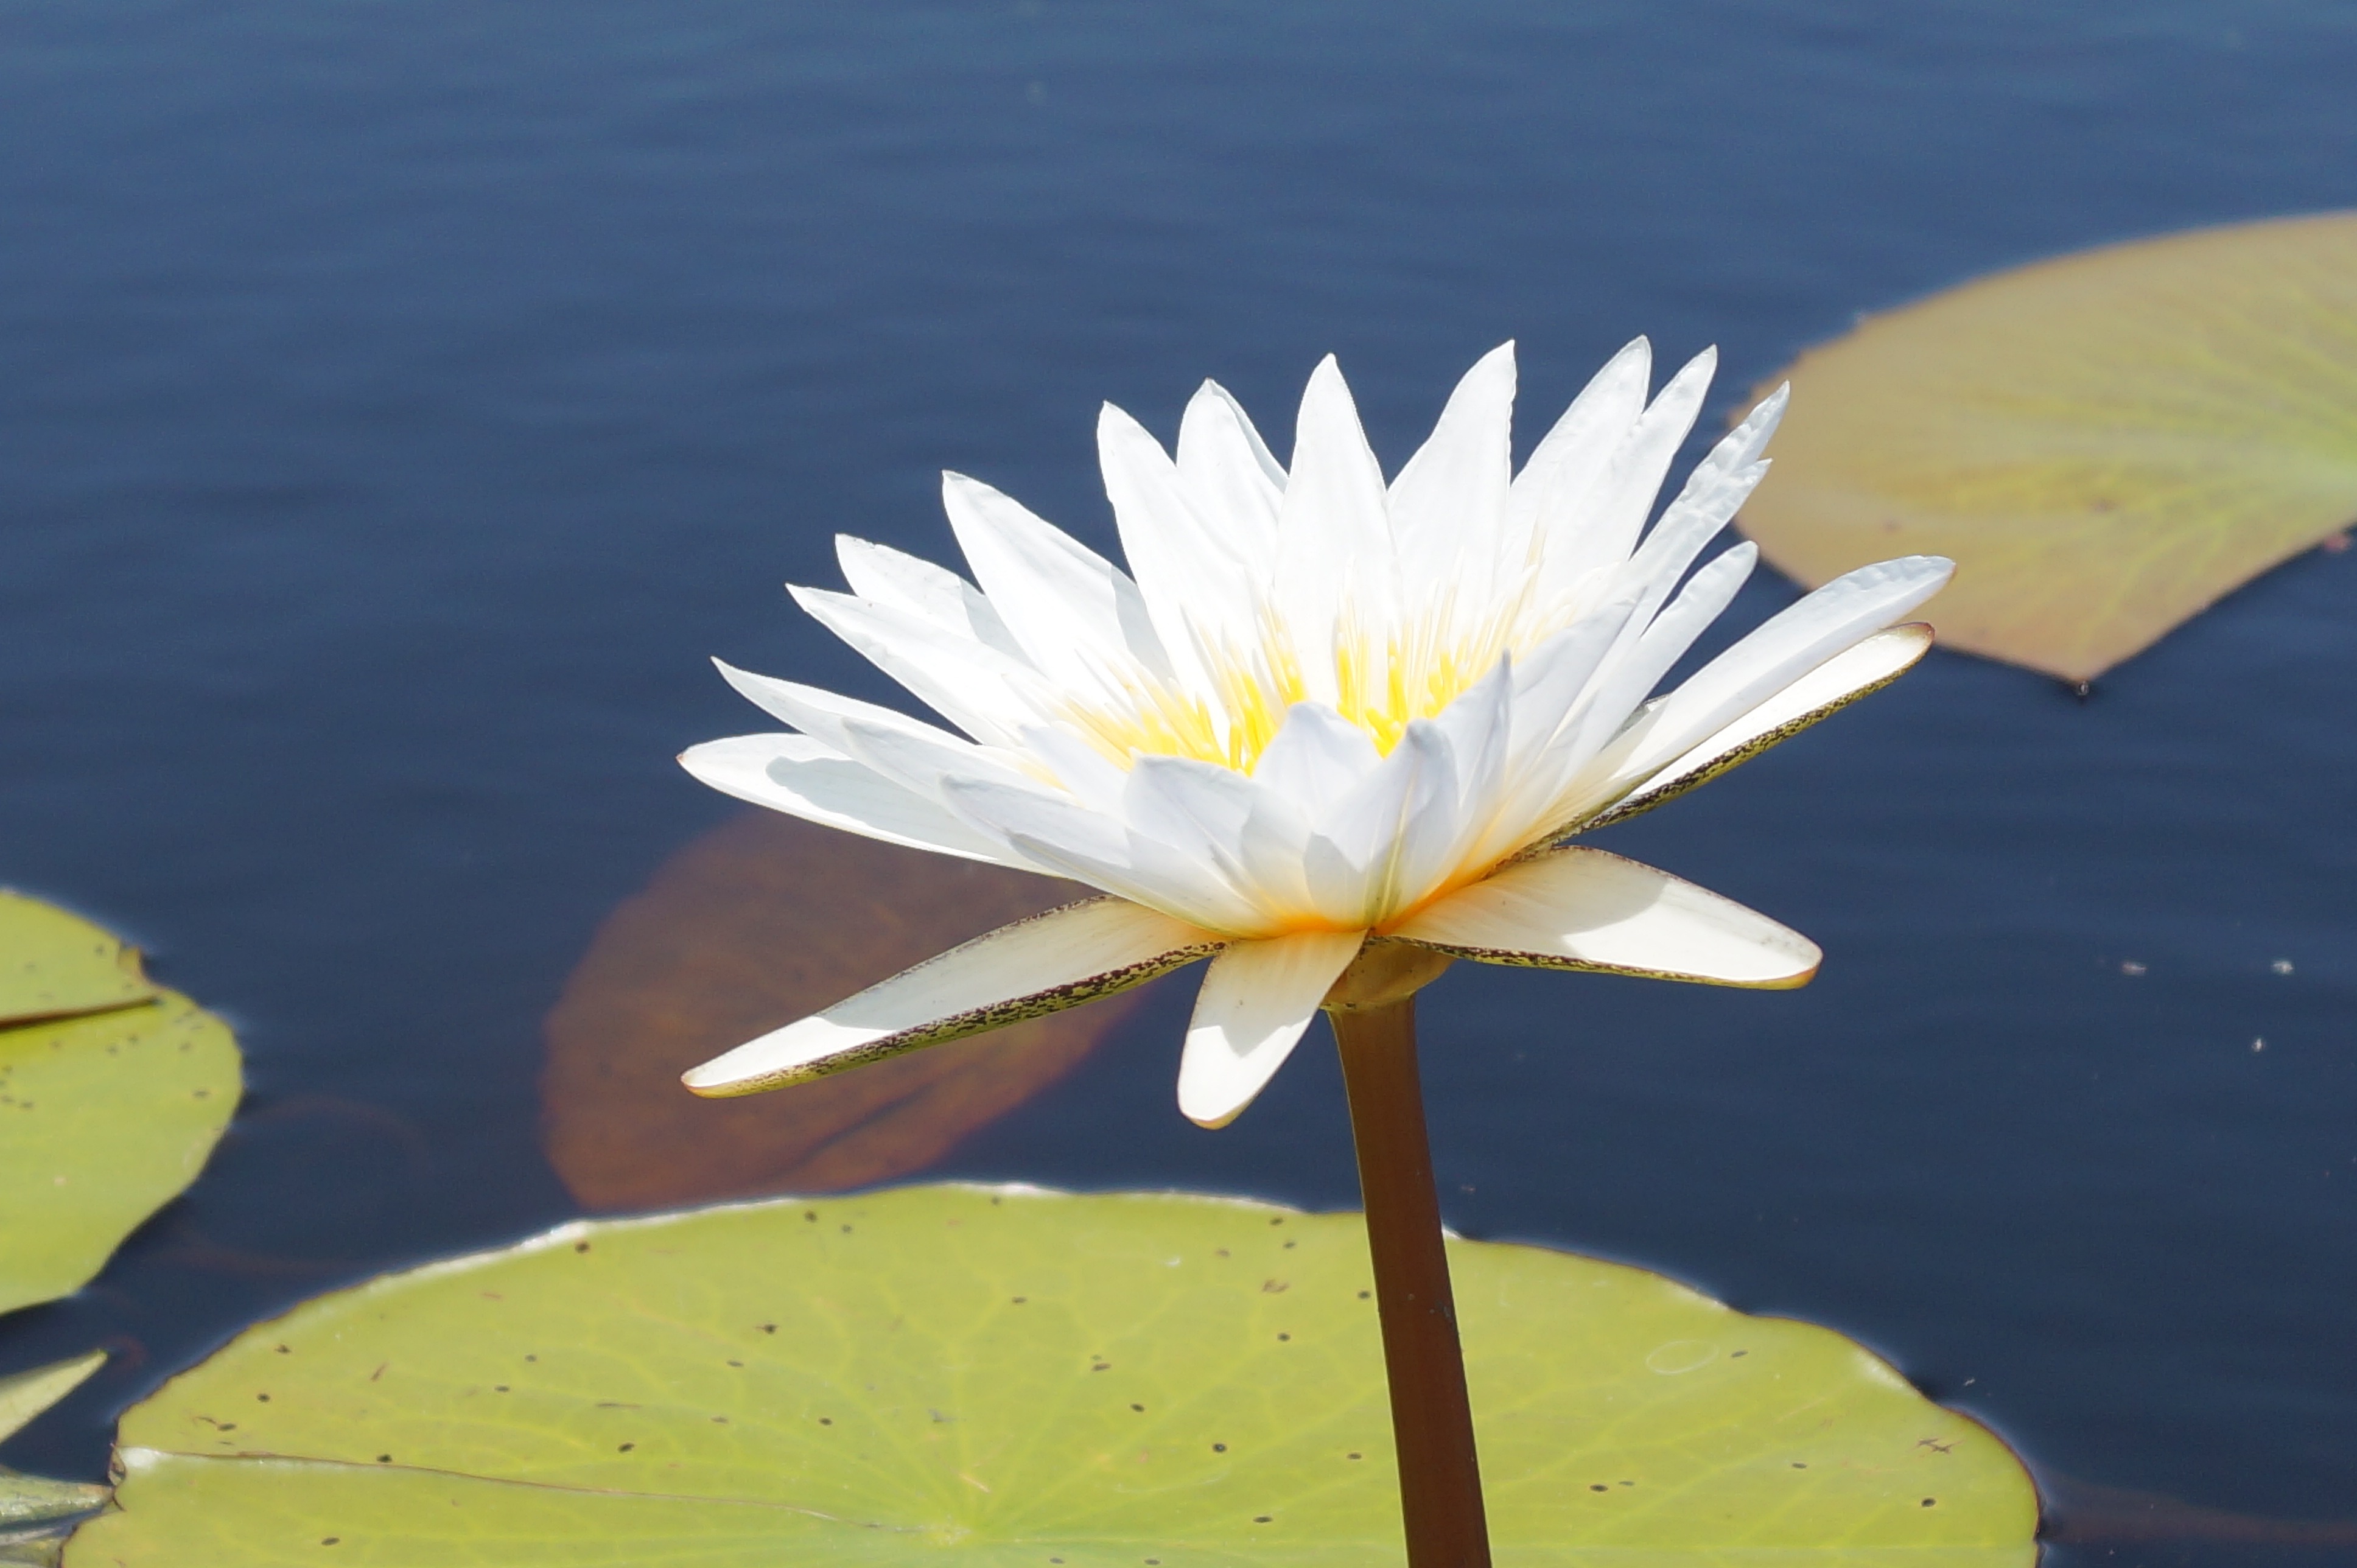
nature, plant, sunlight, leaf, flower, petal, reflection, africa, botany, yellow, aquatic plant, flora, water lily, botswana, macro photography, flowering plant, okavango, land plant